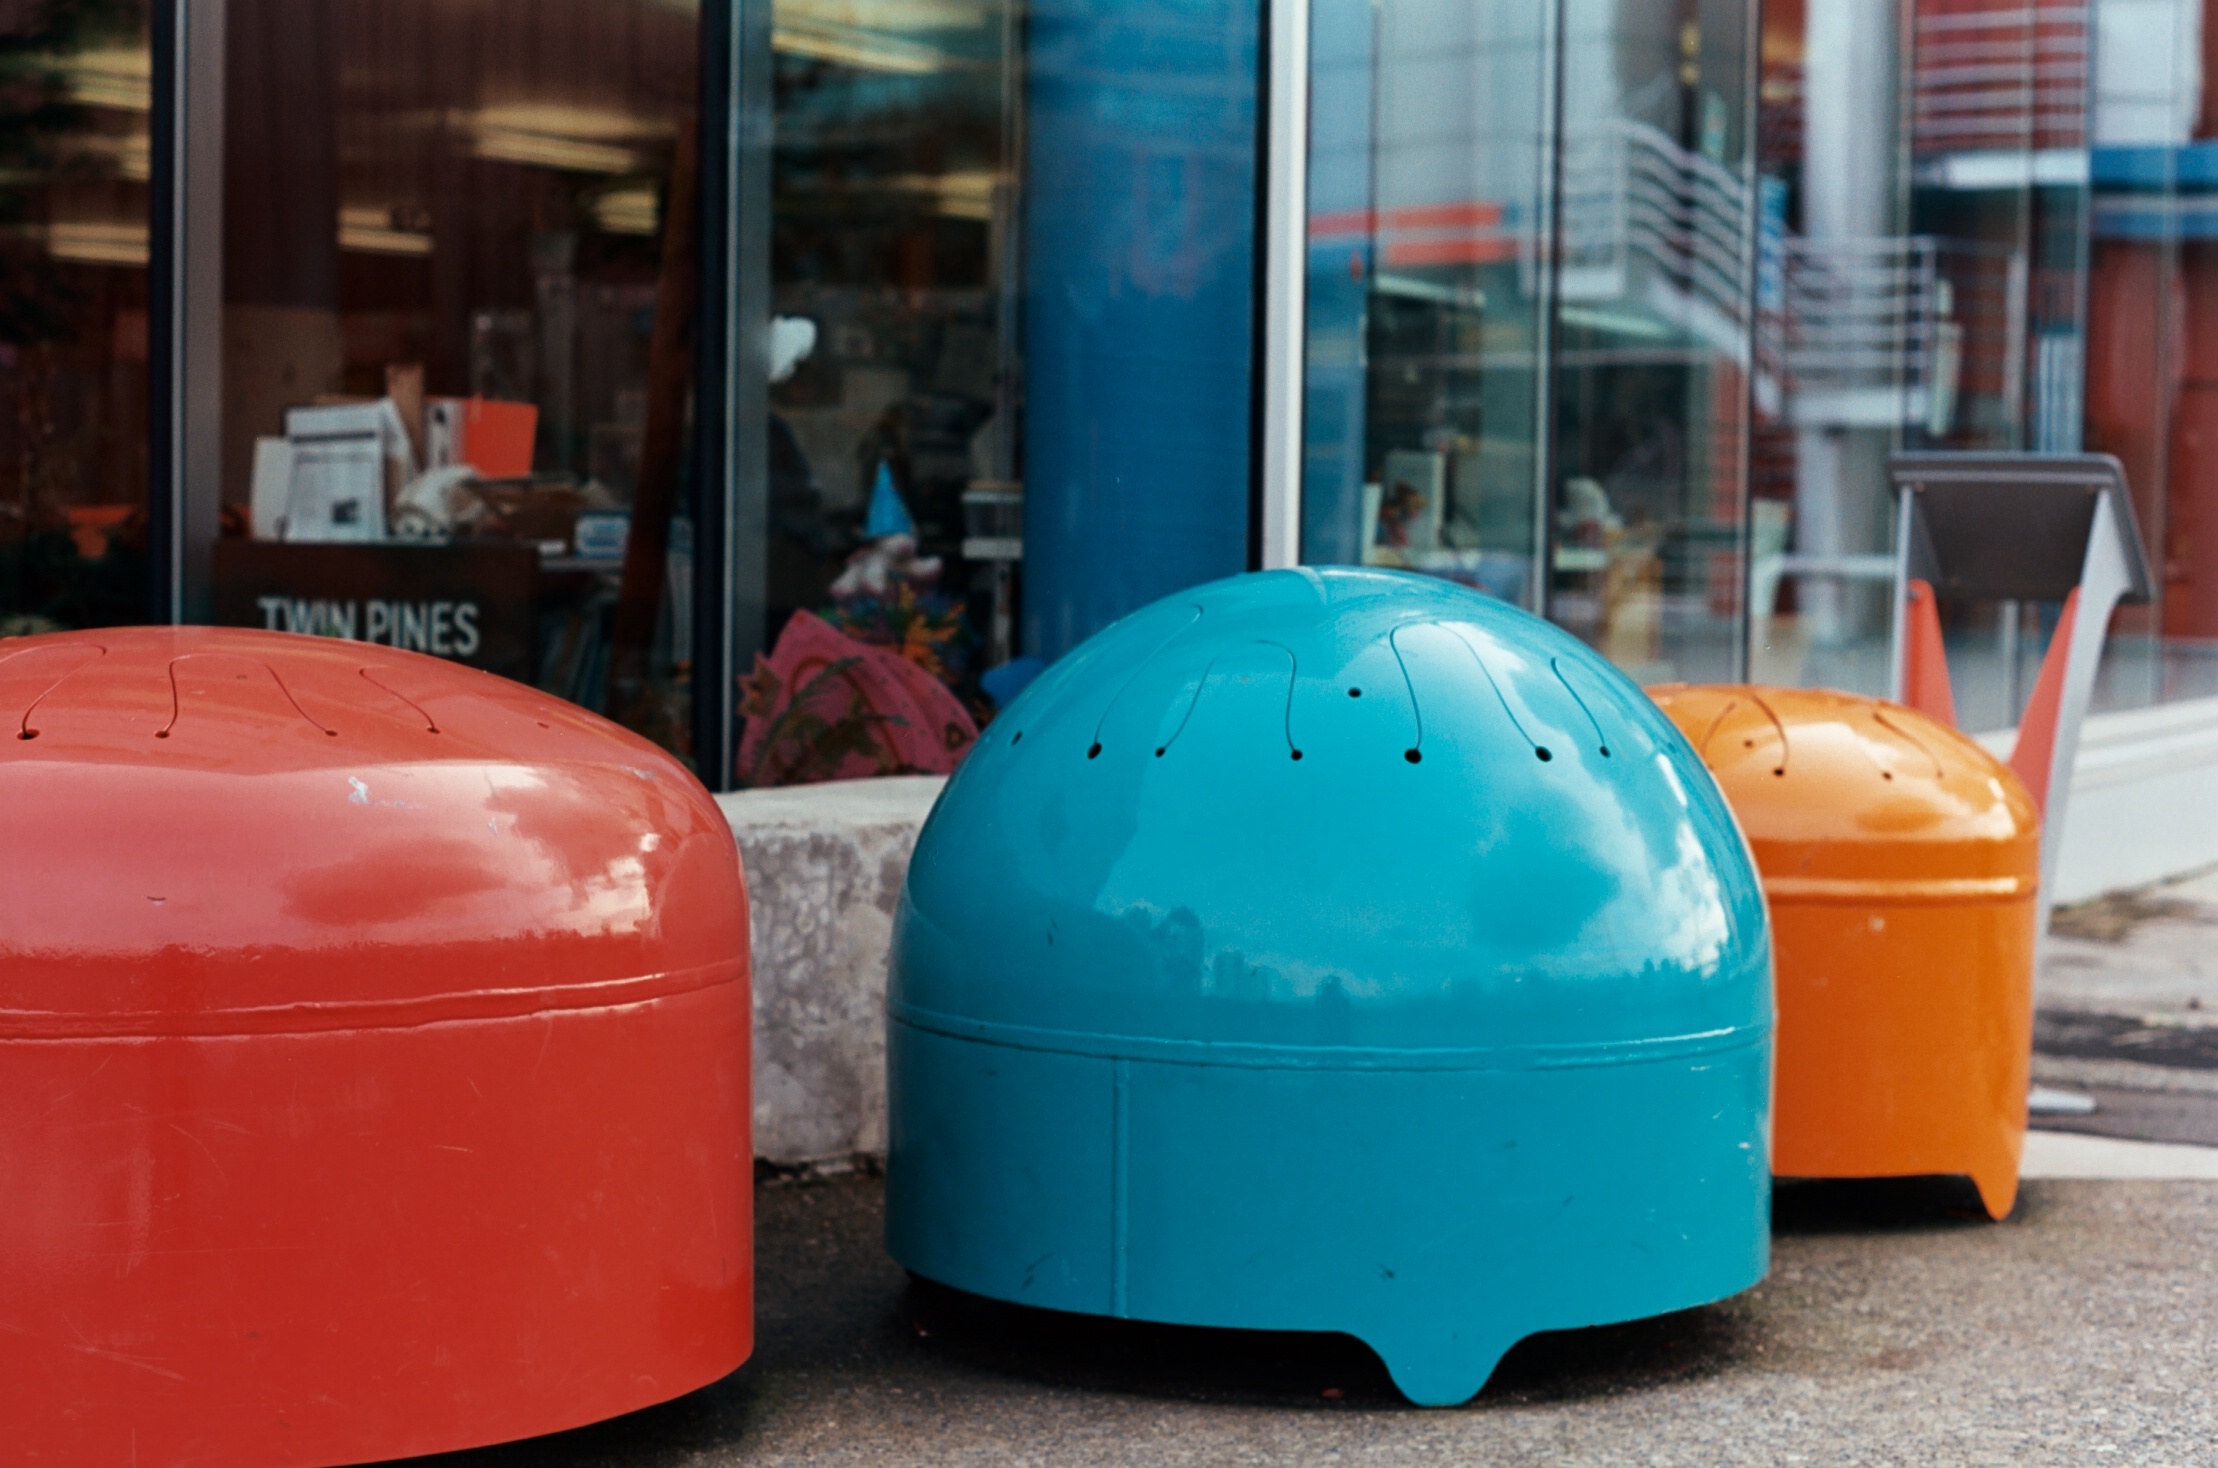
film, color, vancouver, blue, 35mm, kodak, britishcolumbia, kodakektar100, k1000, pentaxk1000, pentax55mmf2, ektar100, asahipentax, pentaxprime, pentax55mm